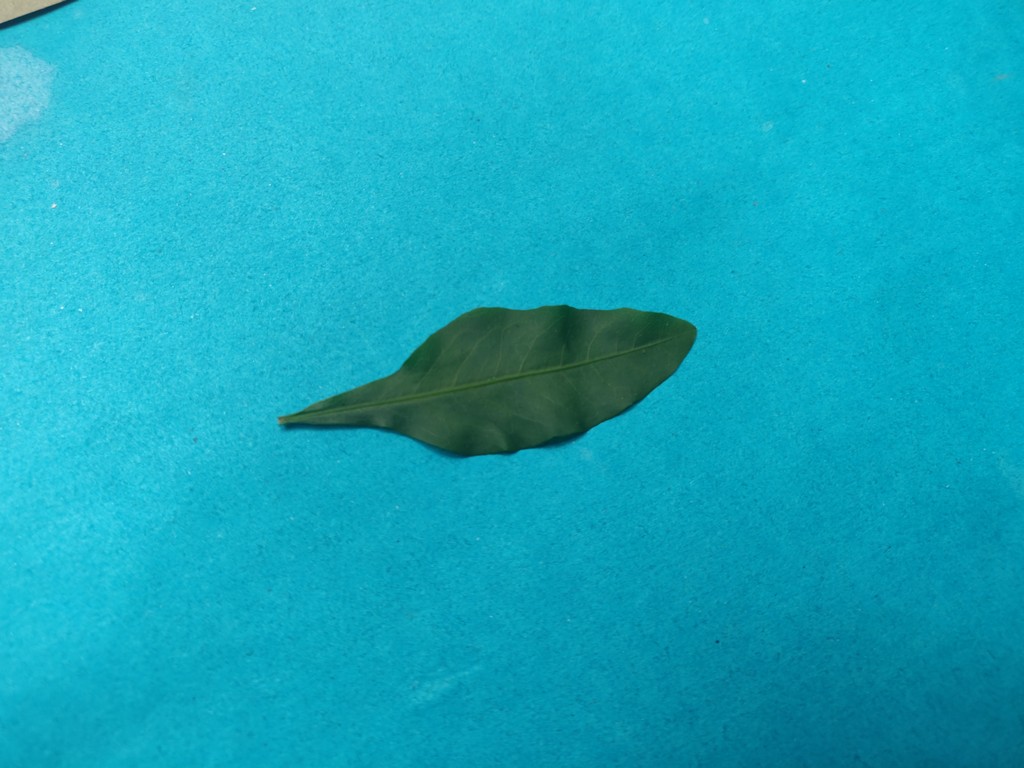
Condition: Healthy
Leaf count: single
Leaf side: front